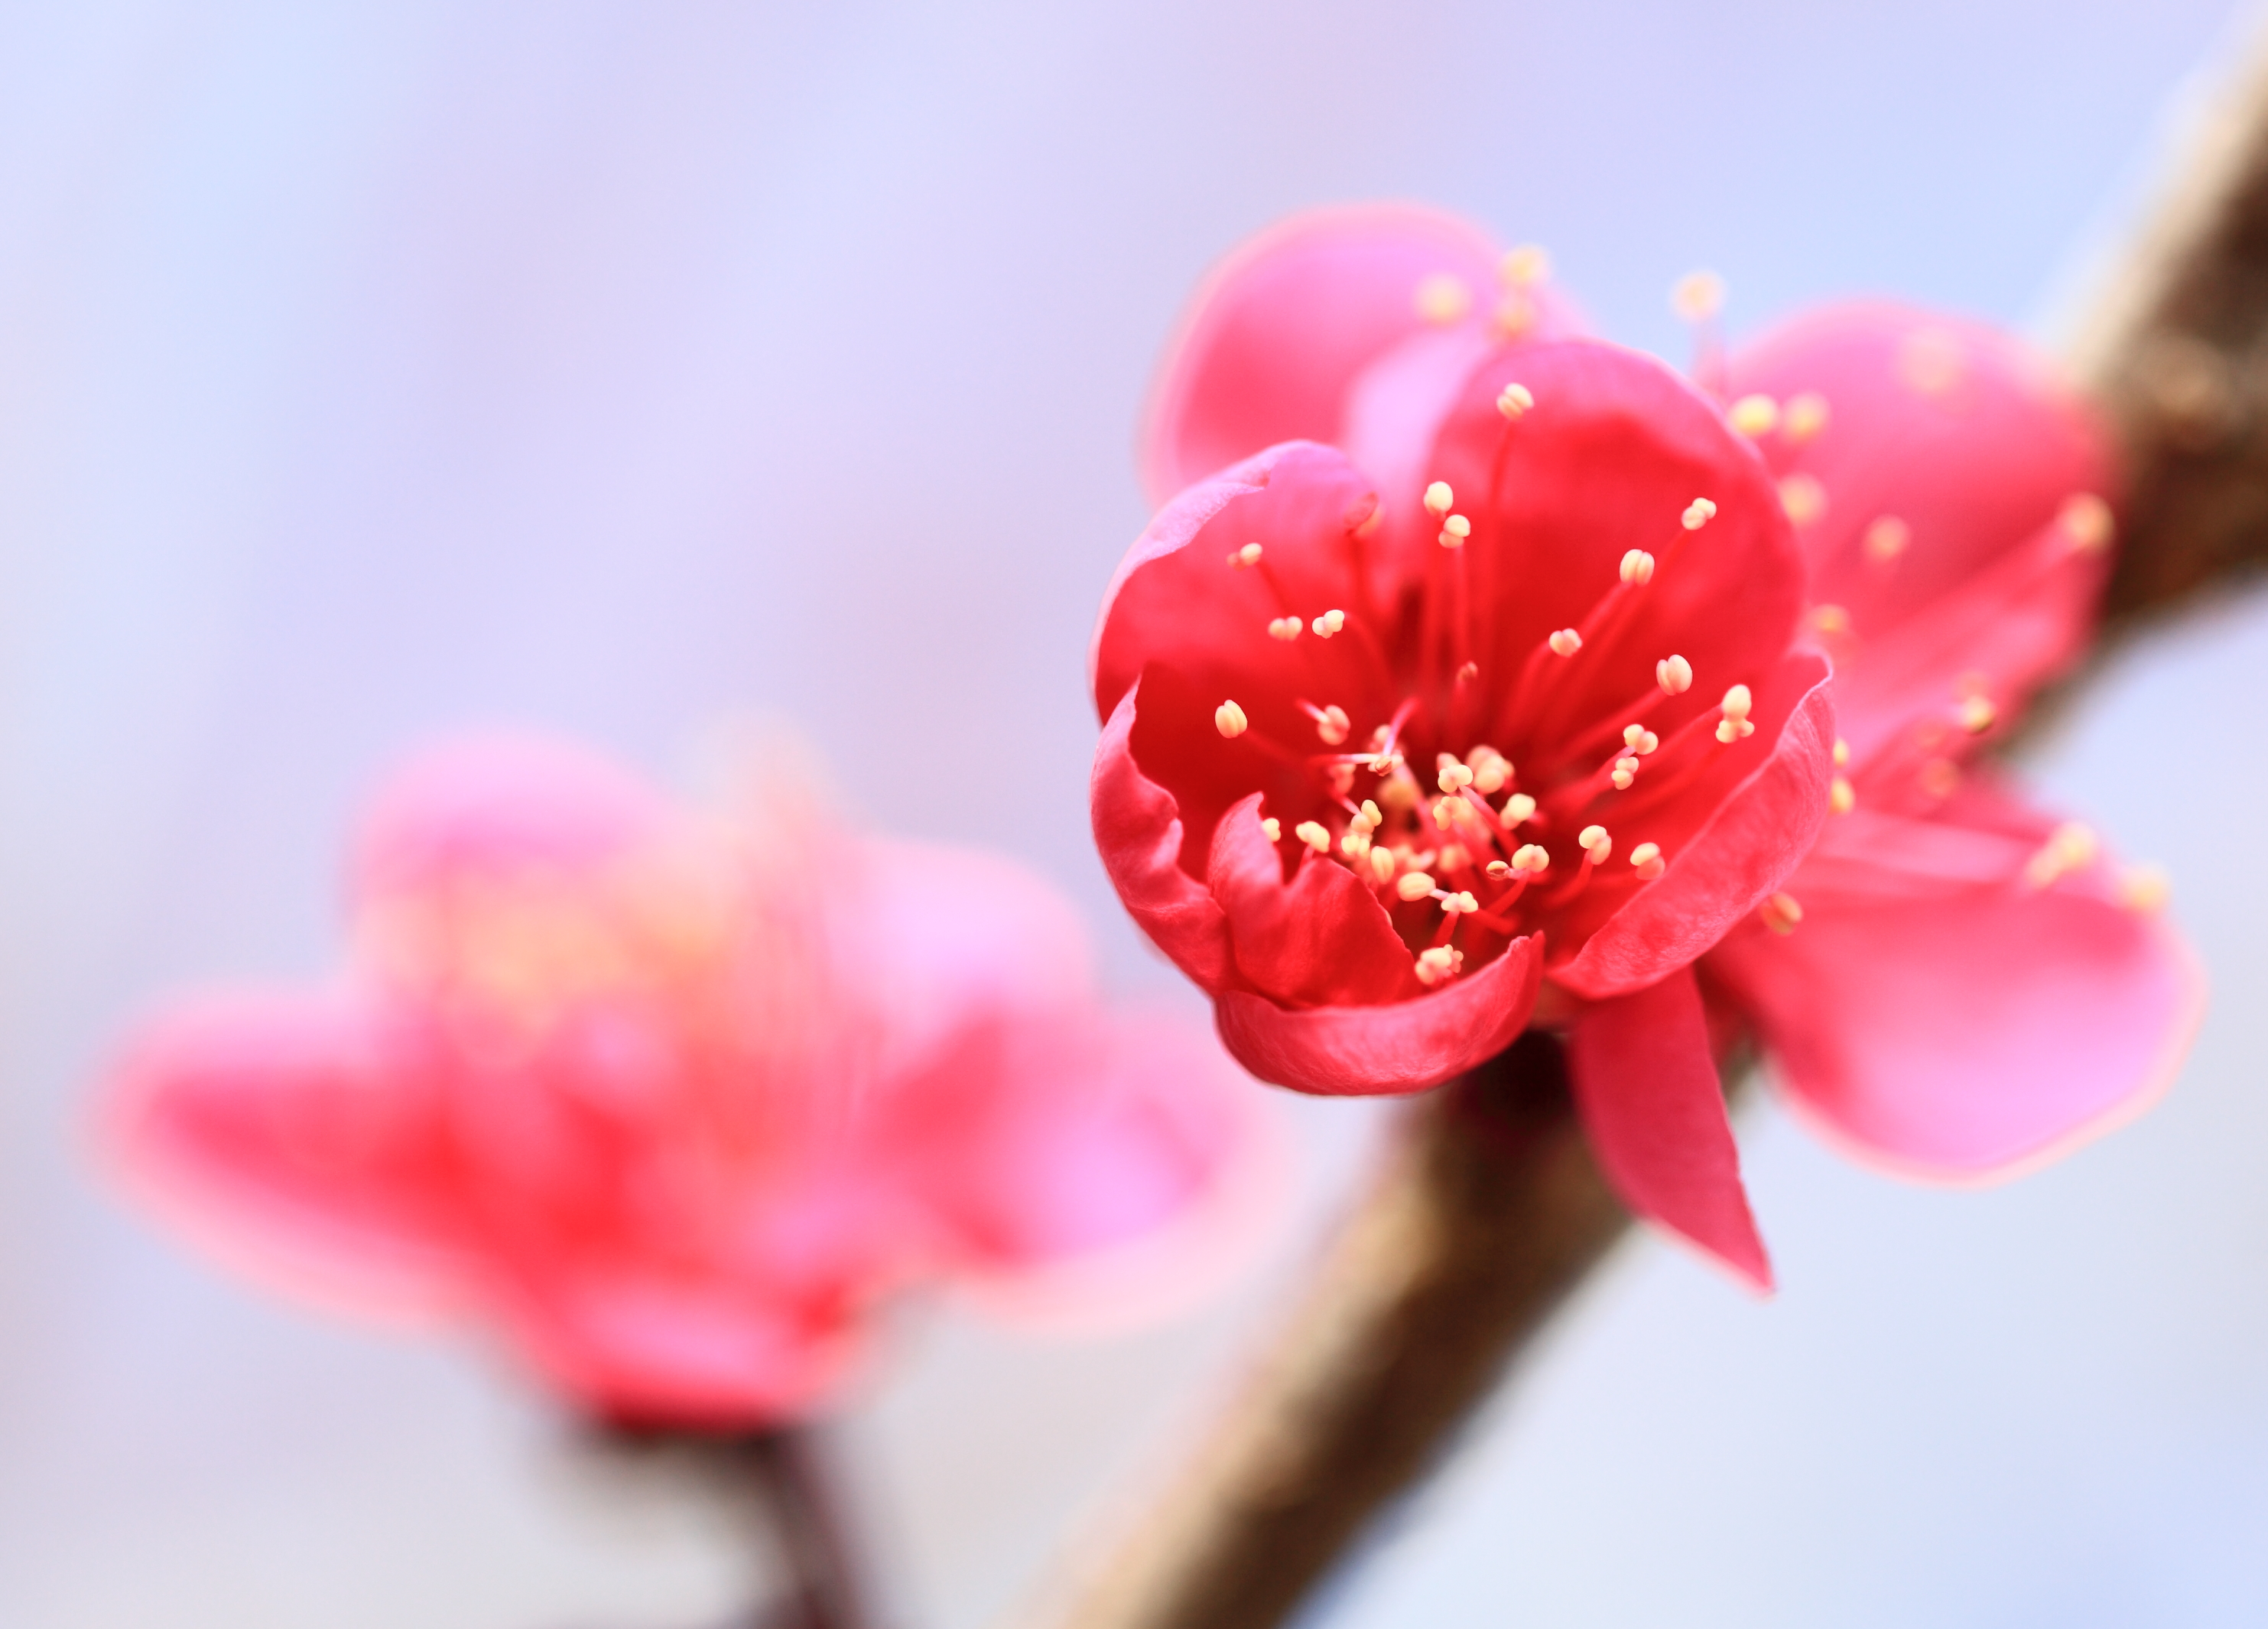
blossom, plant, photography, flower, petal, food, high, red, produce, pink, flora, close up, 5d, hires, markii, prunus, hi, res, resolution, mume, ume, macro photography, flowering plant, land plant